Yagi–Uda antenna

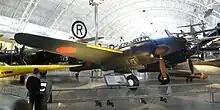
A Nakajima J1N1-S night fighter with quadruple Yagi radar transceiver antennas

The Yagi was first widely used during World War II for airborne radar sets, because of its simplicity and directionality. Despite its being invented in Japan, many Japanese radar engineers were unaware of the design until late in the war, partly due to rivalry between the Army and Navy. The Japanese military authorities first became aware of this technology after the Battle of Singapore when they captured the notes of a British radar technician that mentioned "yagi antenna". Japanese intelligence officers did not even recognise that Yagi was a Japanese name in this context. When questioned, the technician said it was an antenna named after a Japanese professor.